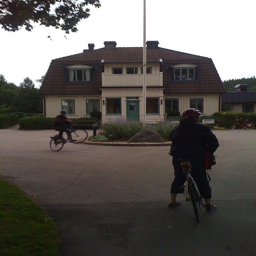
A person riding a bike in front of a building next to a patch of grass.
Two people ride their bikes in front of a house.
an image of two people riding bikes towards a house
Two men on bikes ride around a driveway.
Two people riding bicycles on a circular drive